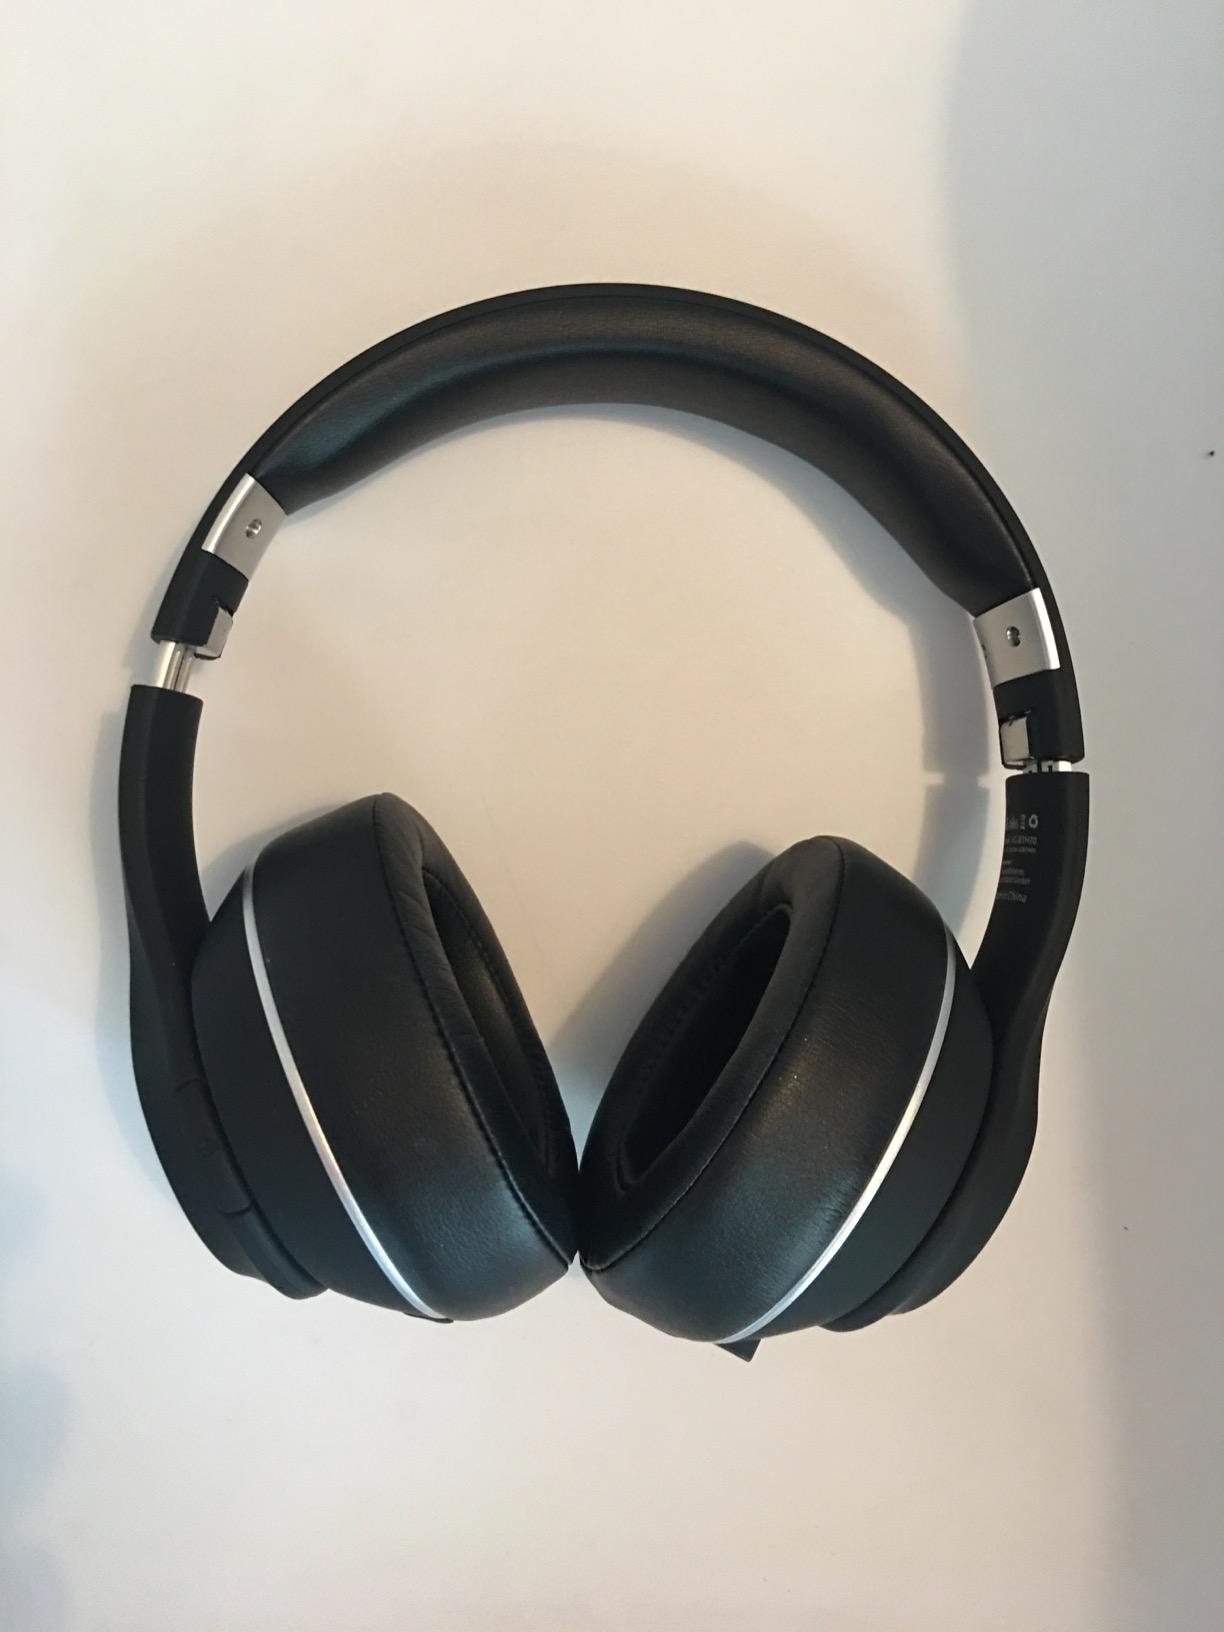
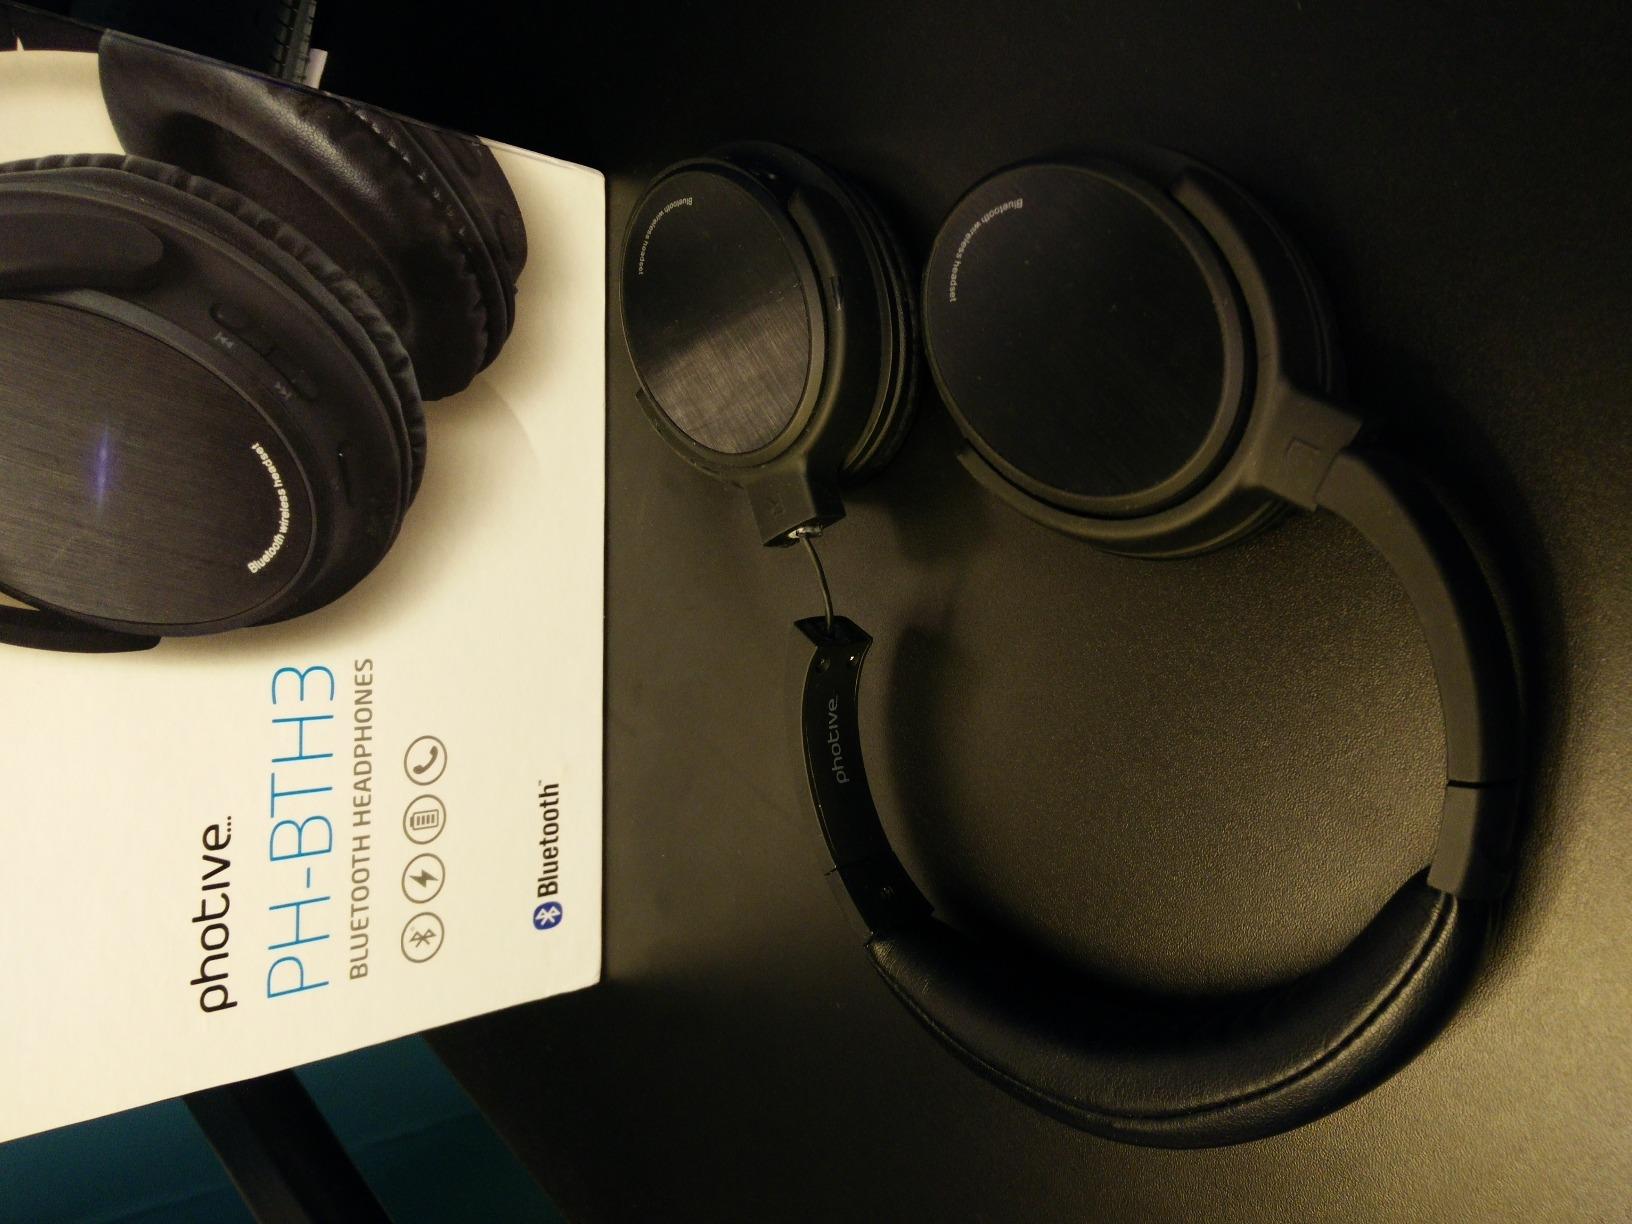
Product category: headphones
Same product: no